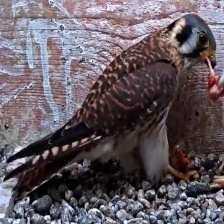
Species: AMERICAN KESTREL
Scientific name: FALCO SPARVERIUS